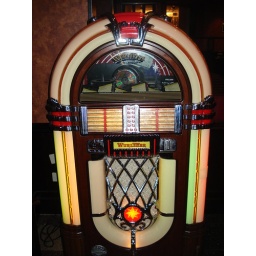
juke box in promenade pizza